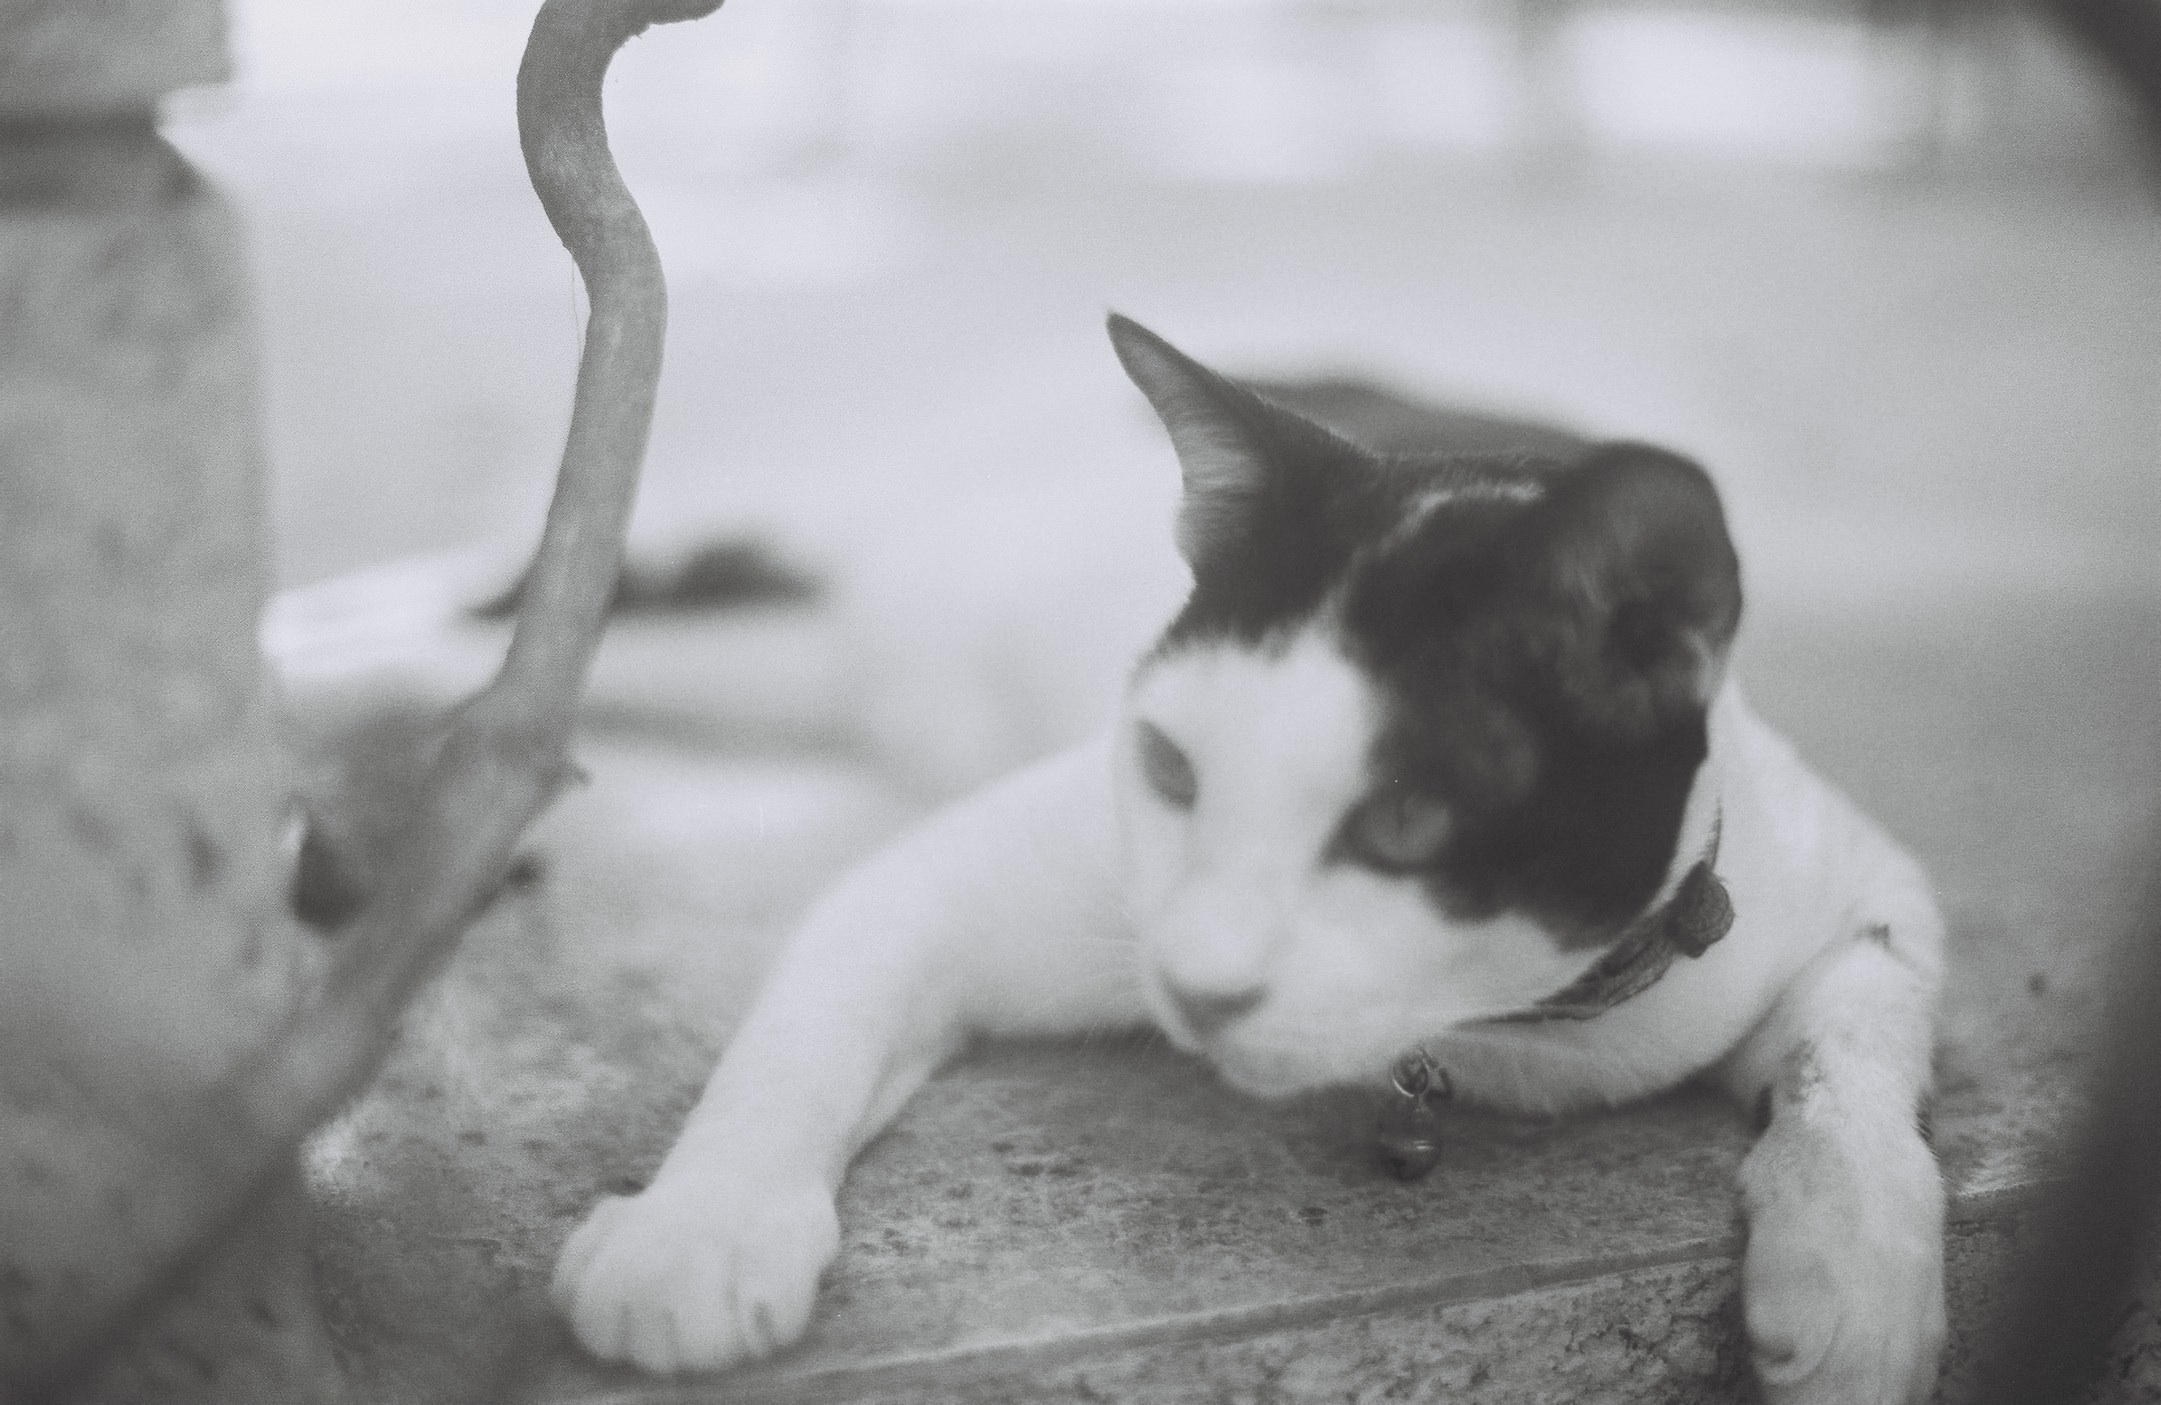
black and white, white, kitten, cat, mammal, black, monochrome, whiskers, vertebrate, monochrome photography, small to medium sized cats, cat like mammal